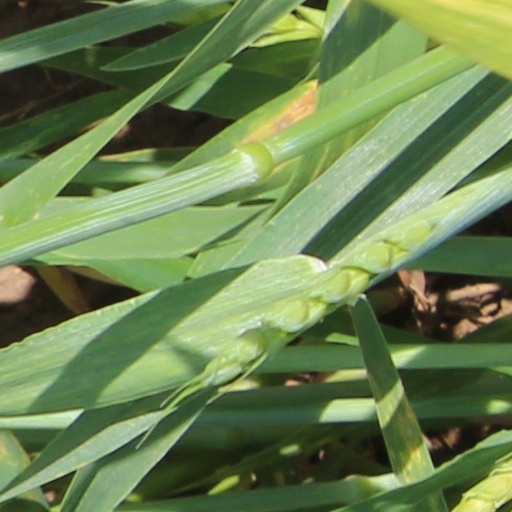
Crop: wheat